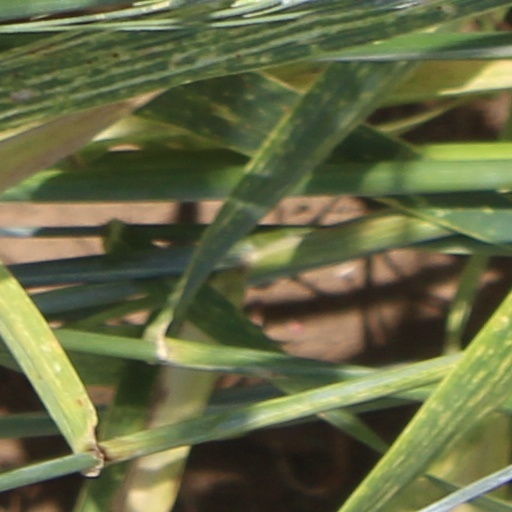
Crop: wheat